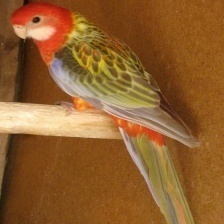
Species: EASTERN ROSELLA
Scientific name: PLATYCERCUS EXIMIUS